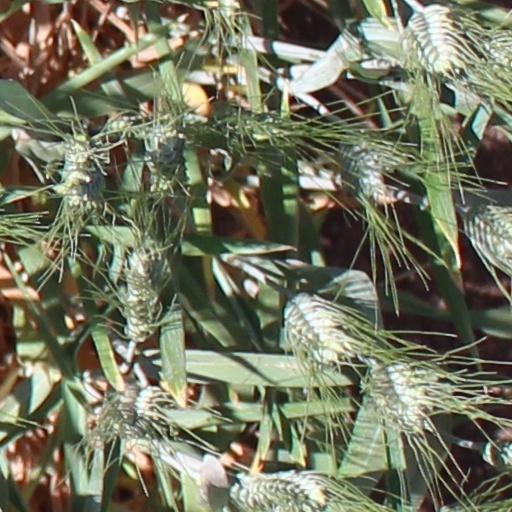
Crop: wheat